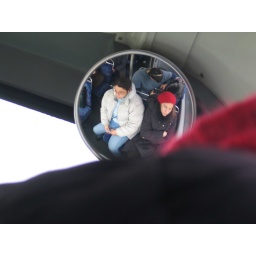
mirror on bus in ireland